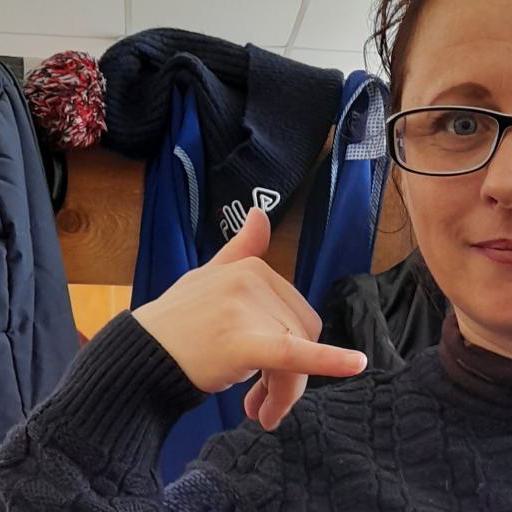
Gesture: call